Military history of Nova Scotia

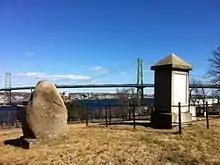
Gravestones for the casualties of HMS "Shannon"s capture of USS "Chesapeake". (left) and (right), Royal Navy Burying Ground (Halifax, Nova Scotia)

By June 1757, the settlers had to be withdrawn completely from the settlement of Lawrencetown (established 1754) because the number of Indian raids eventually prevented settlers from leaving their houses.